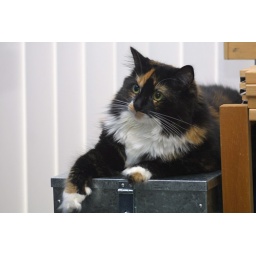
Mouse's second favourite spot, after the stairs, is on top of some steel boxes by our office window.